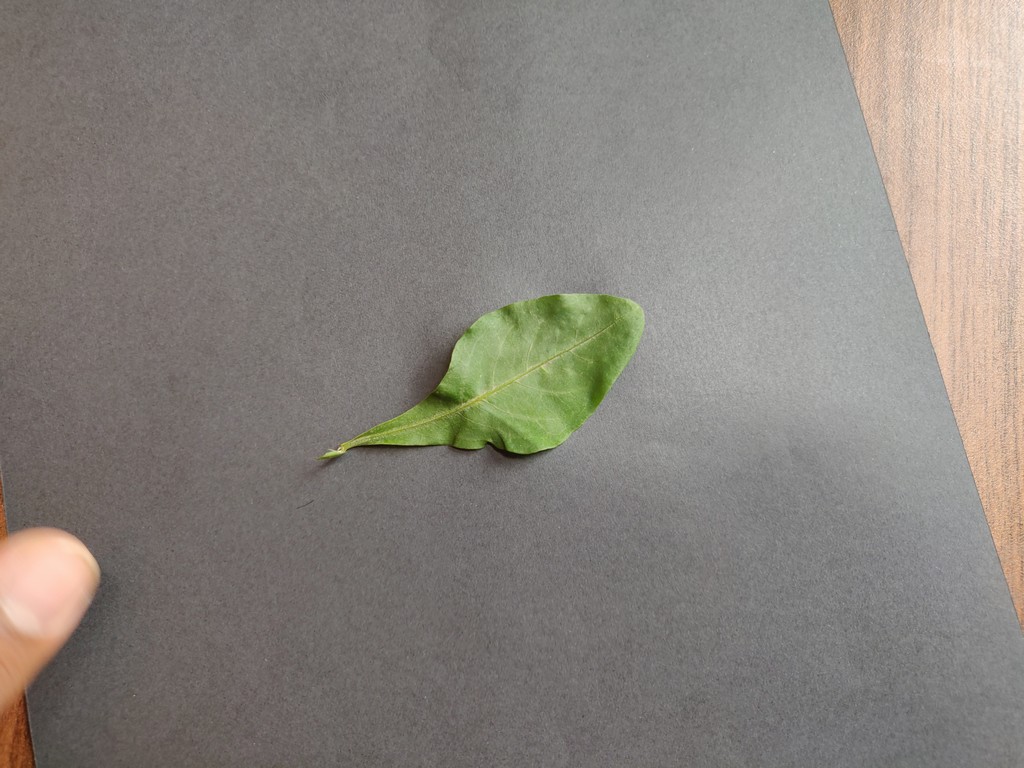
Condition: Healthy
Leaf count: single
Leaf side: front